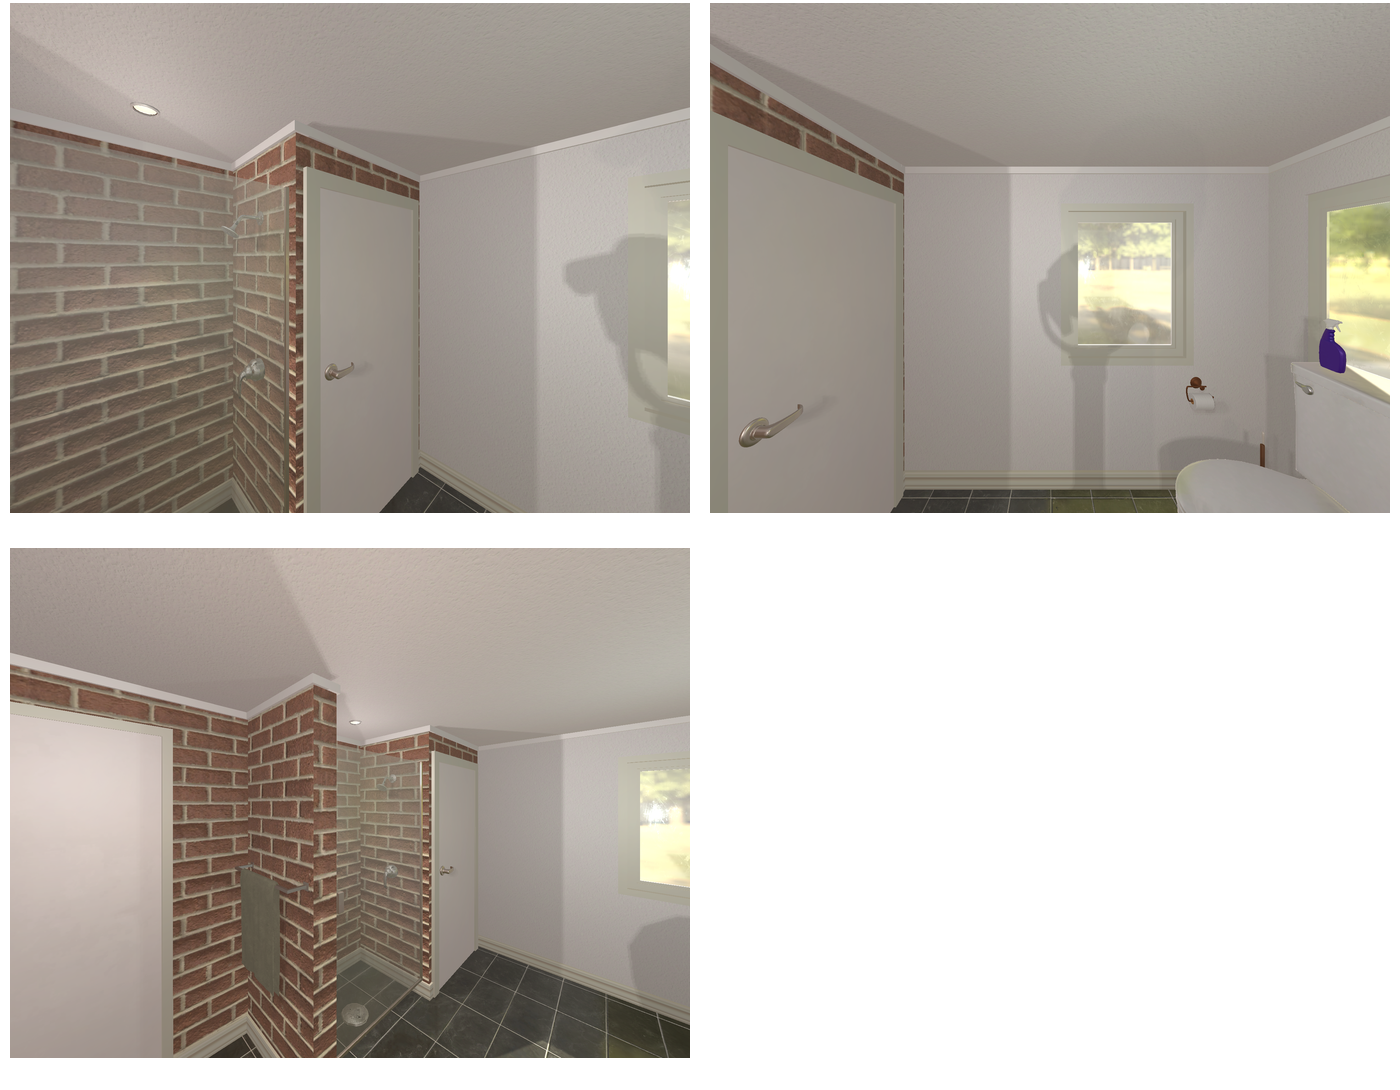Task instruction: Open the door.
Answer: {"task_instruction": "Open the door.", "nodes": ["handle", "door"], "edges": [{"functional_relationship": "openorclose", "object1": "handle", "object2": "door", "spatial_relations": ["in_front_of", "left_of", "lower_than"], "is_touching": true}], "action_type": "pull", "function_type": "open_close_control"}